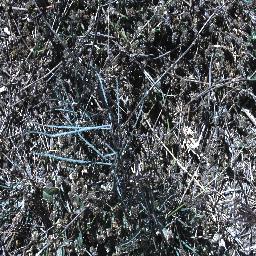
Label: parkinsonia